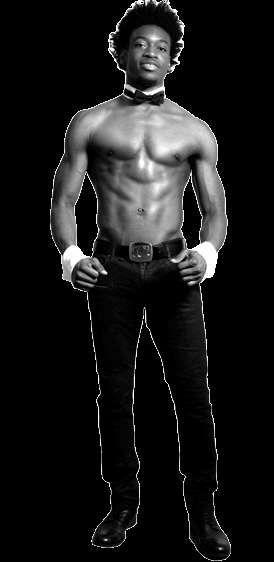
Gender: men